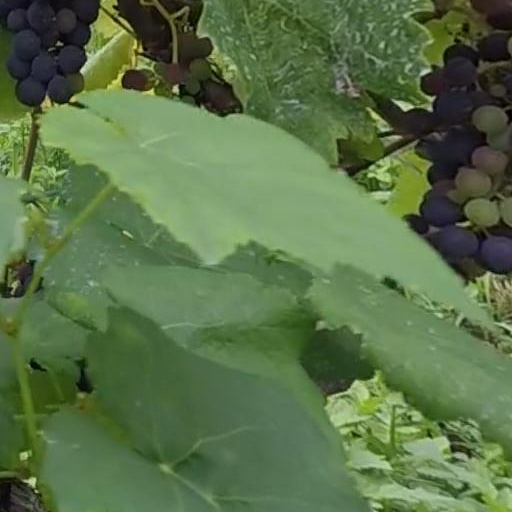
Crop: grape